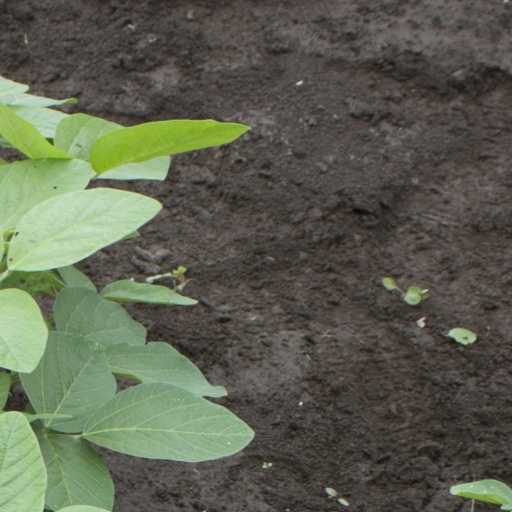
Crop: soybean